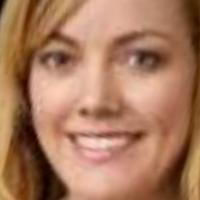
Age group: age 21-30